La Fièvre Monte à El Pao

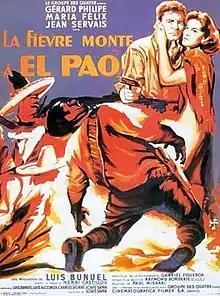
La fièvre monte à El Pao poster

La fièvre monte à El Pao (also known in English as Fever Mounts at El Pao or Republic of Sin) is a 1959 film by director Luis Buñuel. Gérard Philipe died four months after the filming. This was his last film.